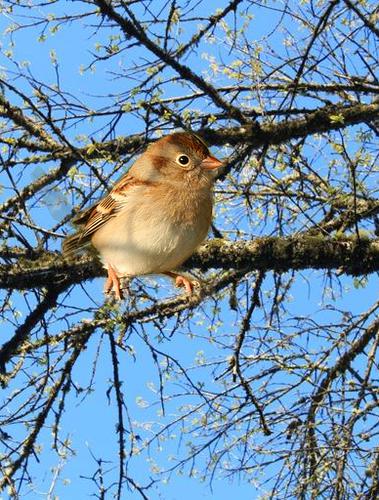
Bird species: Field_Sparrow
Bird type: landbird
Background: land